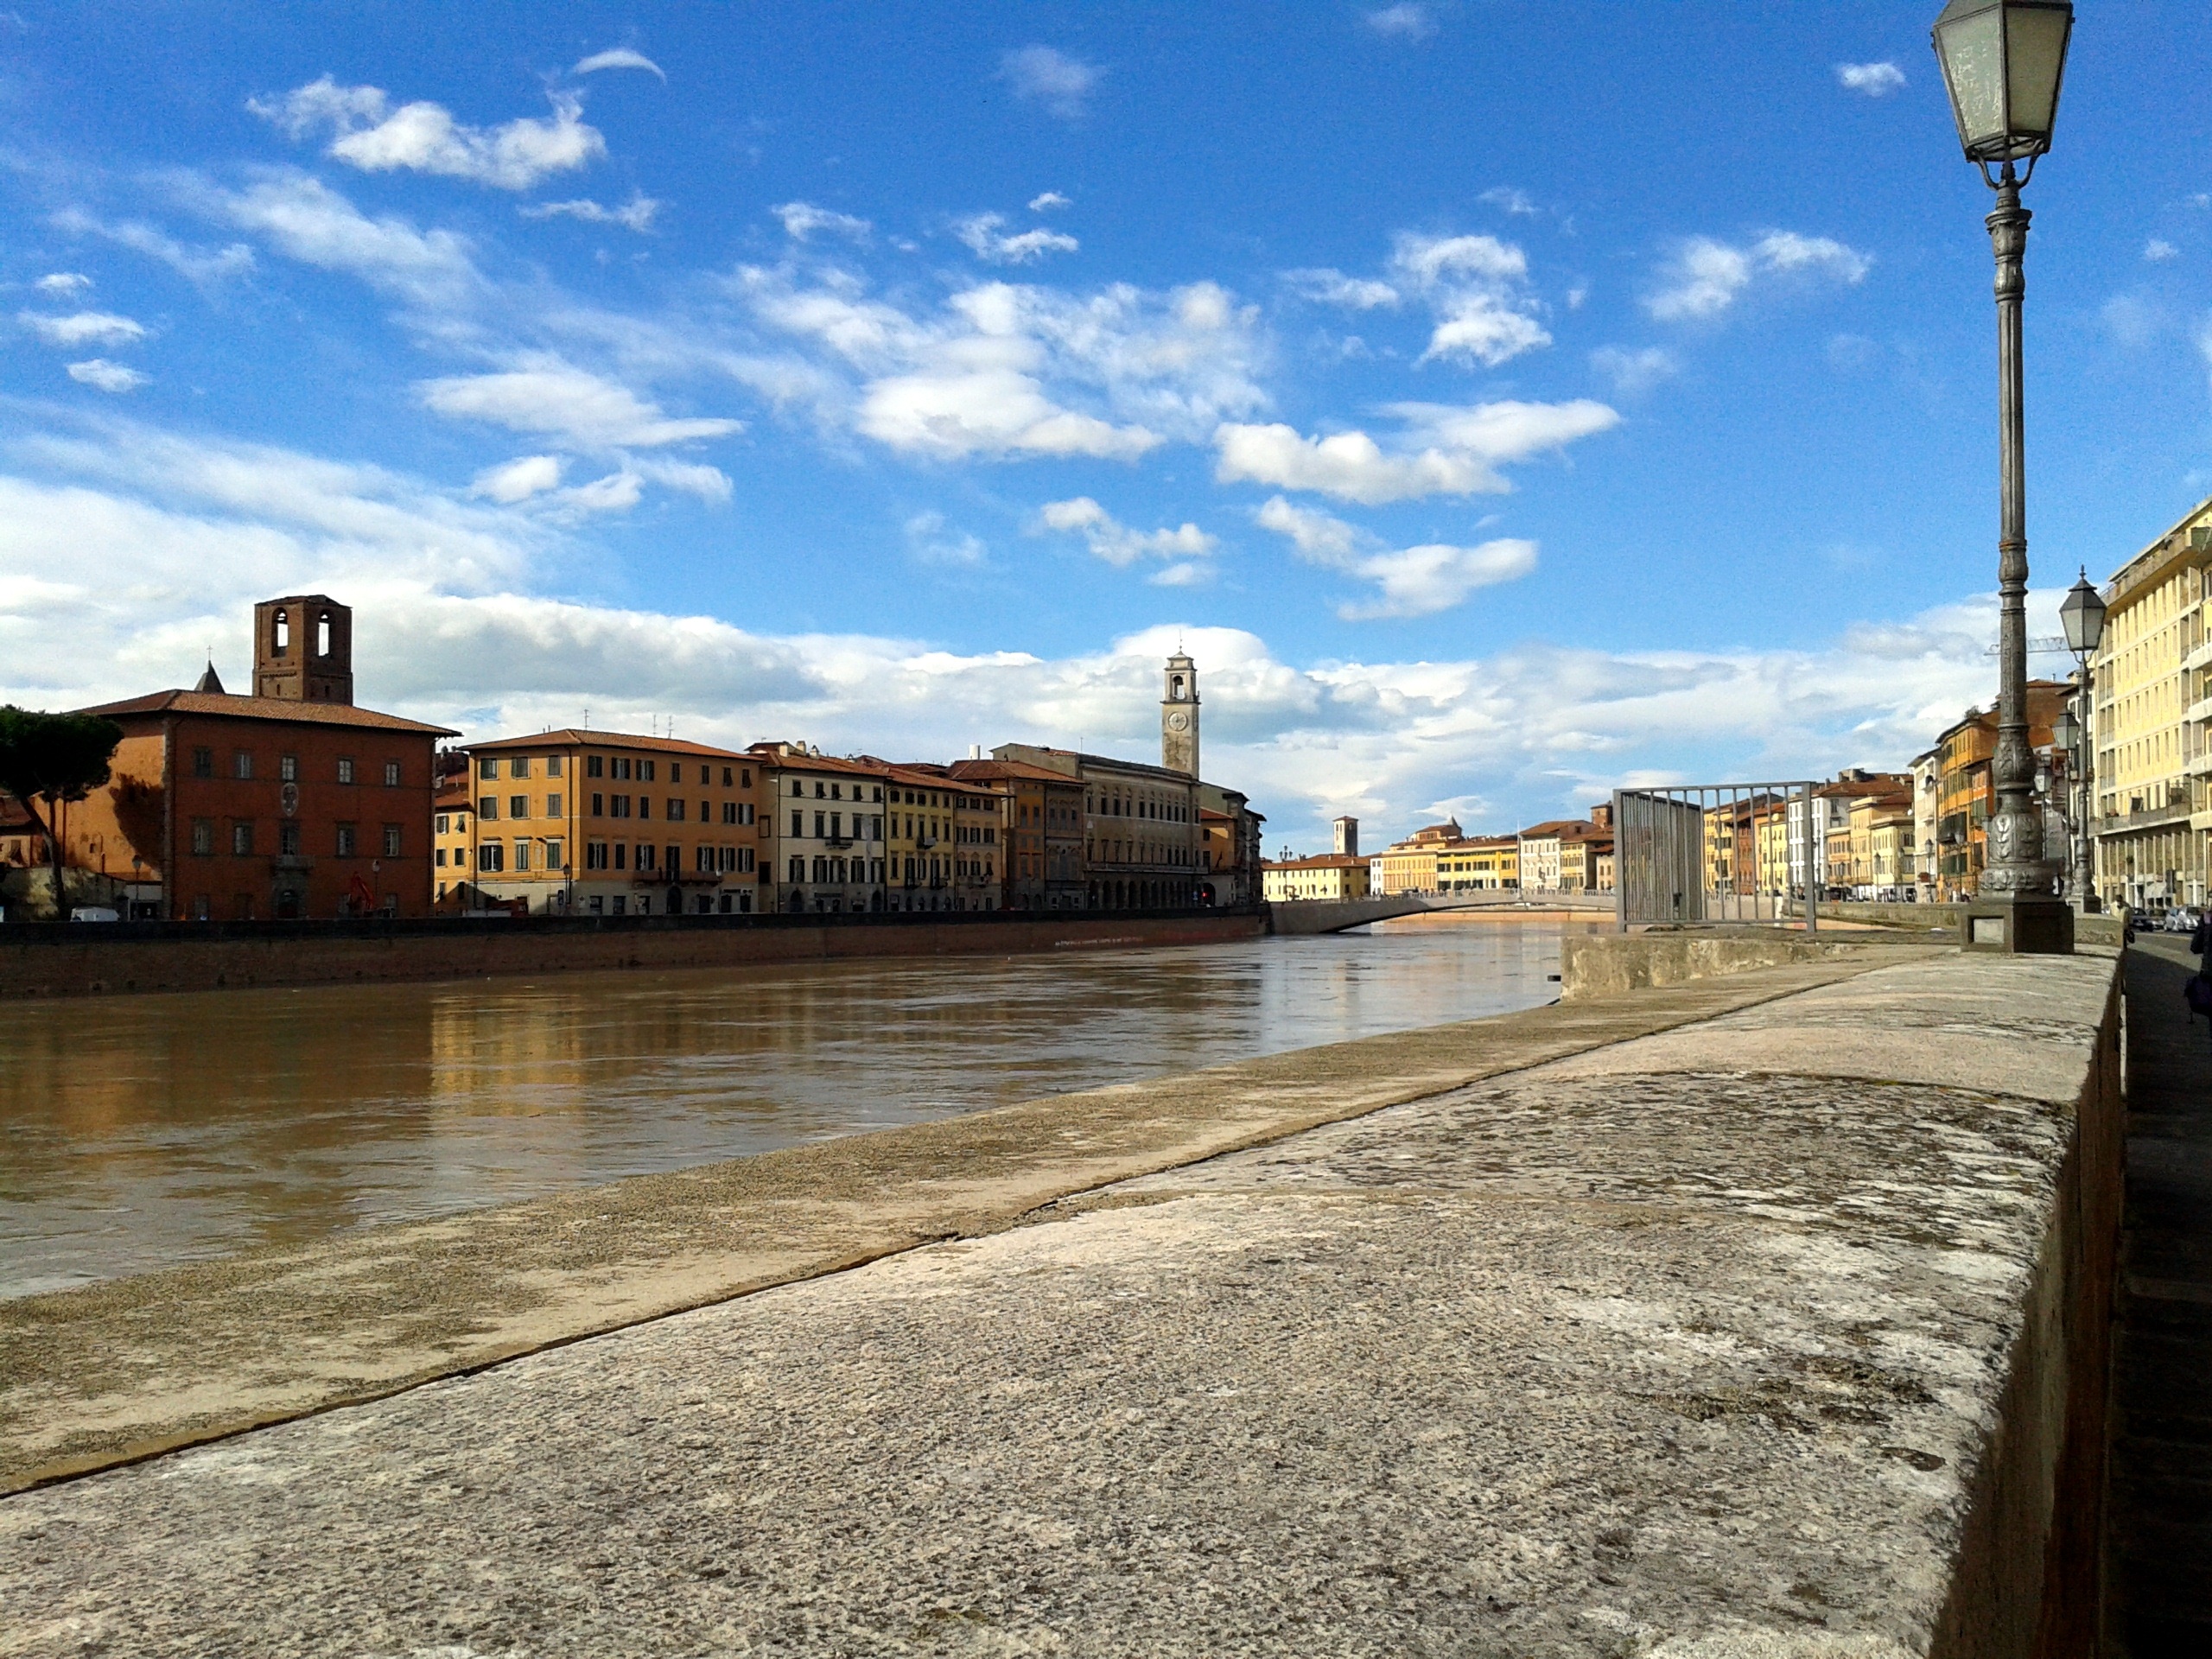
boardwalk, bridge, town, city, river, walkway, cityscape, transport, vehicle, tuscany, waterway, pisa, arno, urban area, lungarno